Rodney Eden

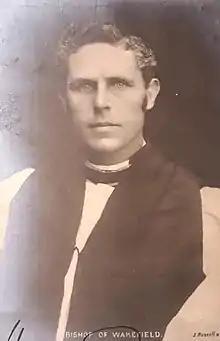
Rt Rev Rodney Eden, Lord Bishop of Wakefield

While serving as Bishop suffragan of Dover in the Diocese of Canterbury, he was also Archdeacon of Canterbury and (therefore) a canon residentiary of Canterbury Cathedral; he was translated to Wakefield in 1897, where he was the diocesan bishop until his retirement in 1928. He served as Chair of the Education Committee of the Church of England National Assembly.